Beñat Prados

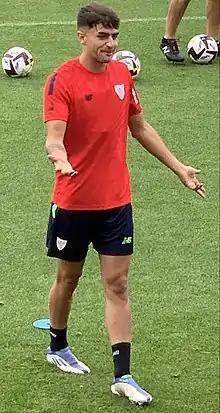
Prados in 2022

Beñat Prados Díaz (born 8 February 2001) is a Spanish professional footballer who plays as a midfielder for Athletic Bilbao.